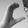
ASL letter: C